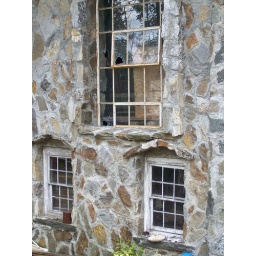
Old stone house in disrepair.